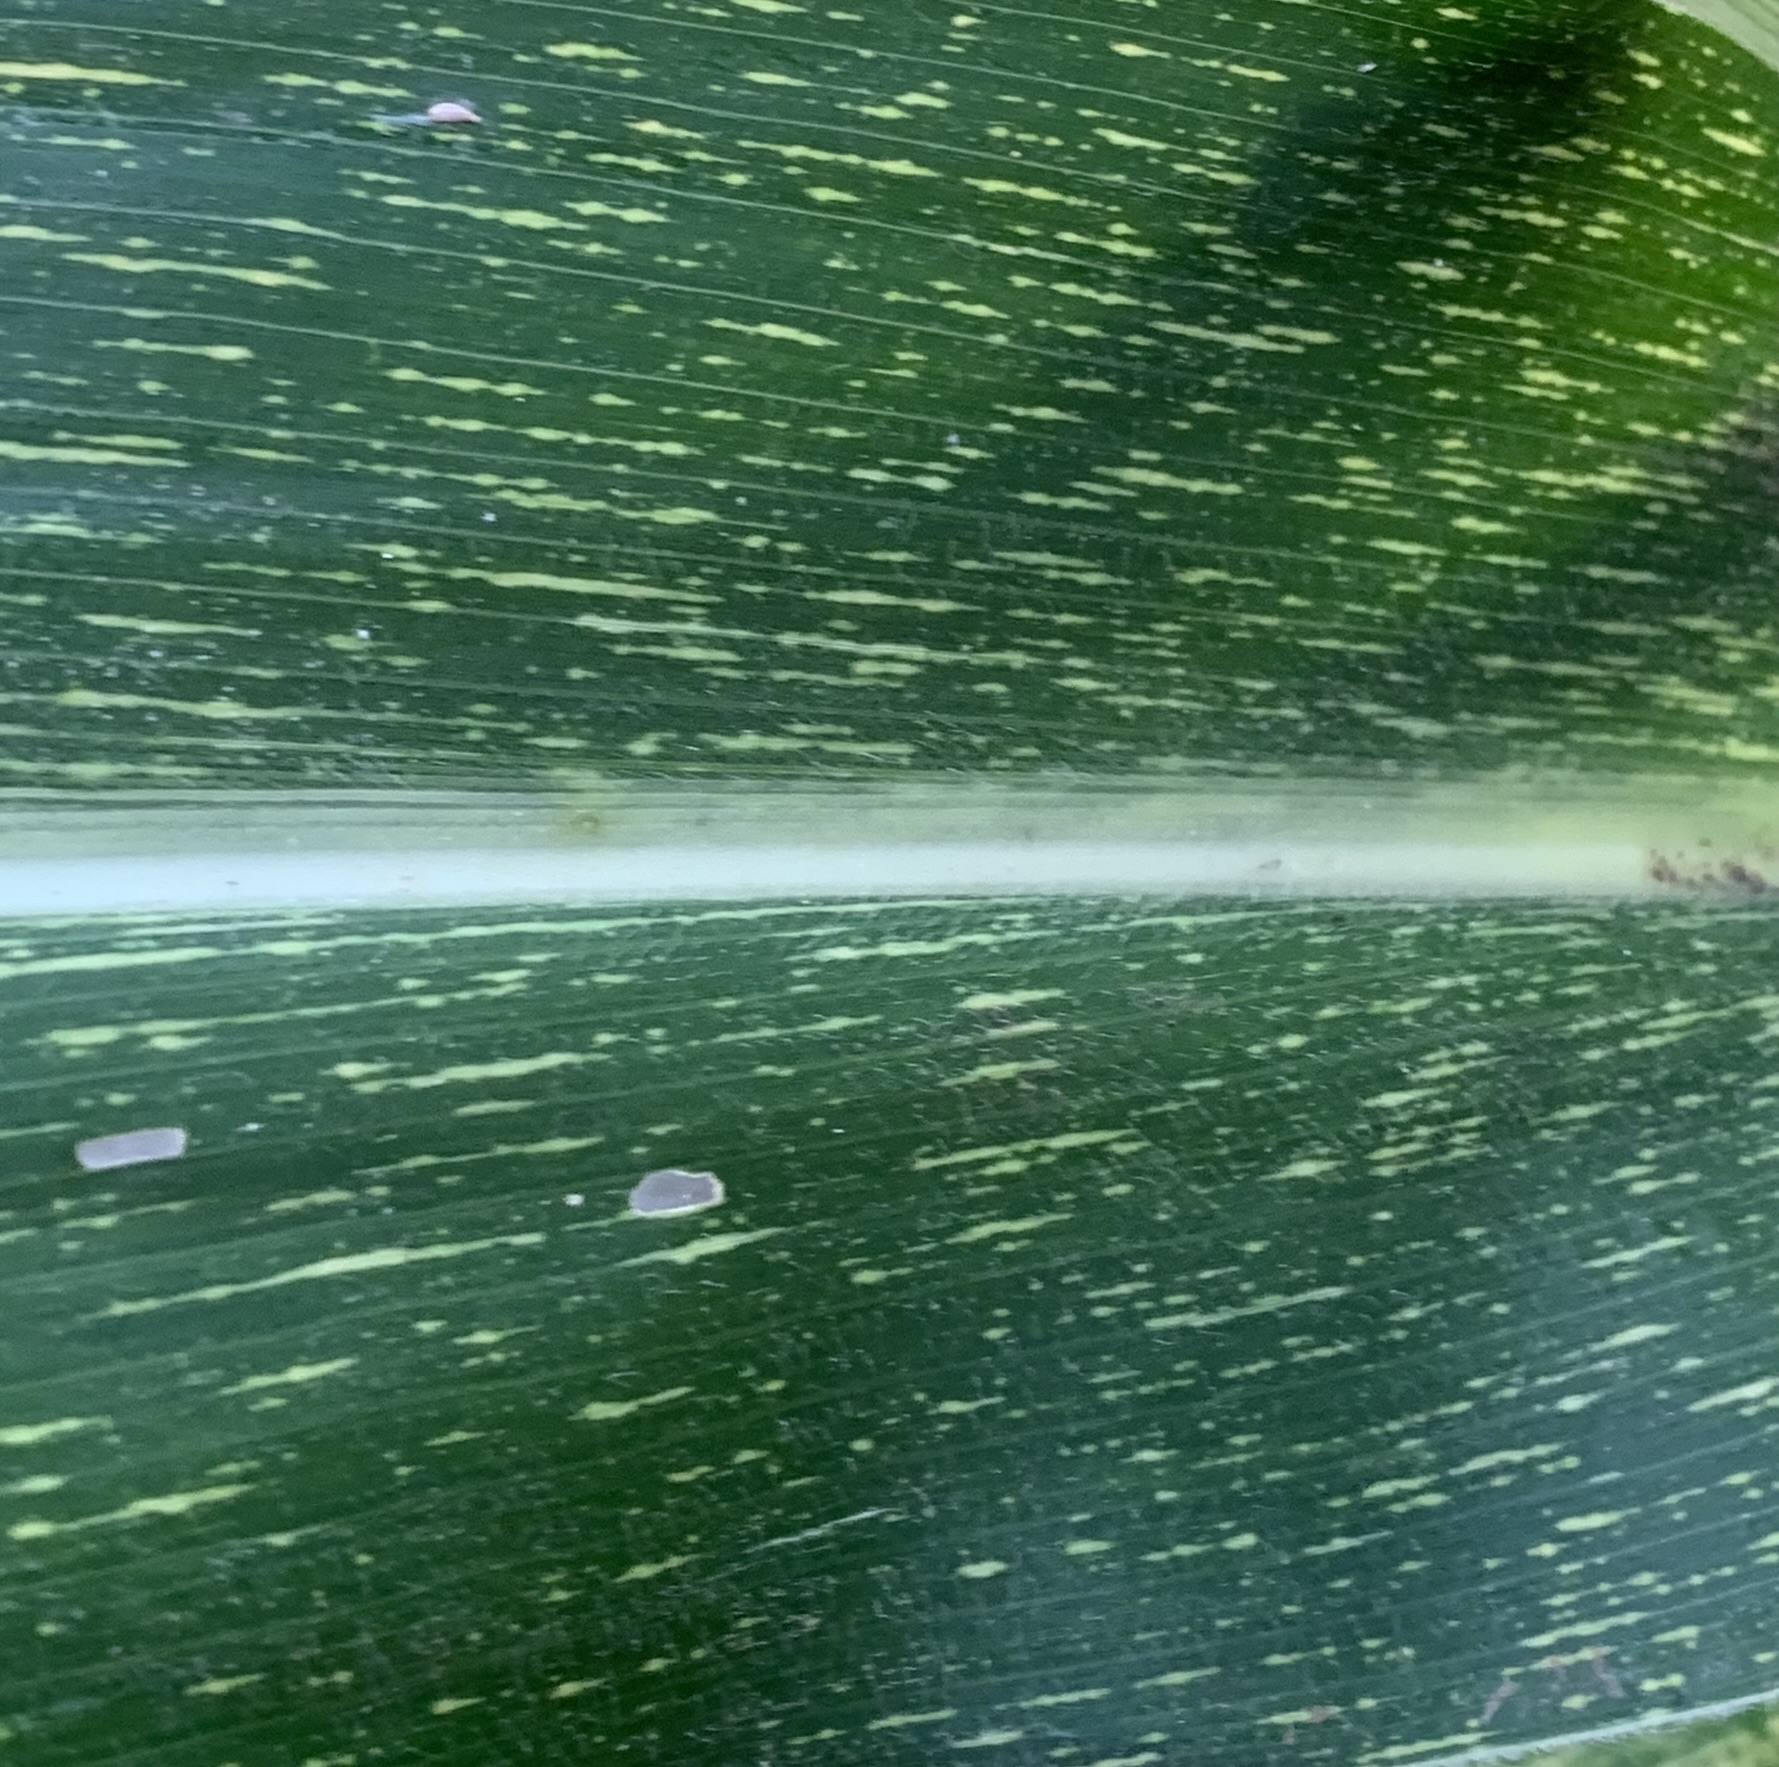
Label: MSV